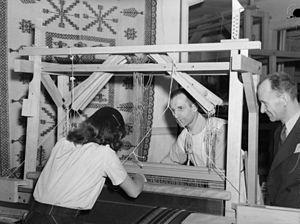
Trois personnes se tiennent autour d'un métier à tisser à l'École du meuble de la rue Berri à Montréal.
L'École du meuble de Montréal fut une institution d’enseignement québécoise créée en 1935 qui visait à revaloriser les métiers de l’artisanat ainsi que la production d’ameublement contemporain au Québec à la suite du krach boursier de 1929 et de l’accélération de l’importation étrangère. Elle devint l'Institut des arts appliqués en 1958.